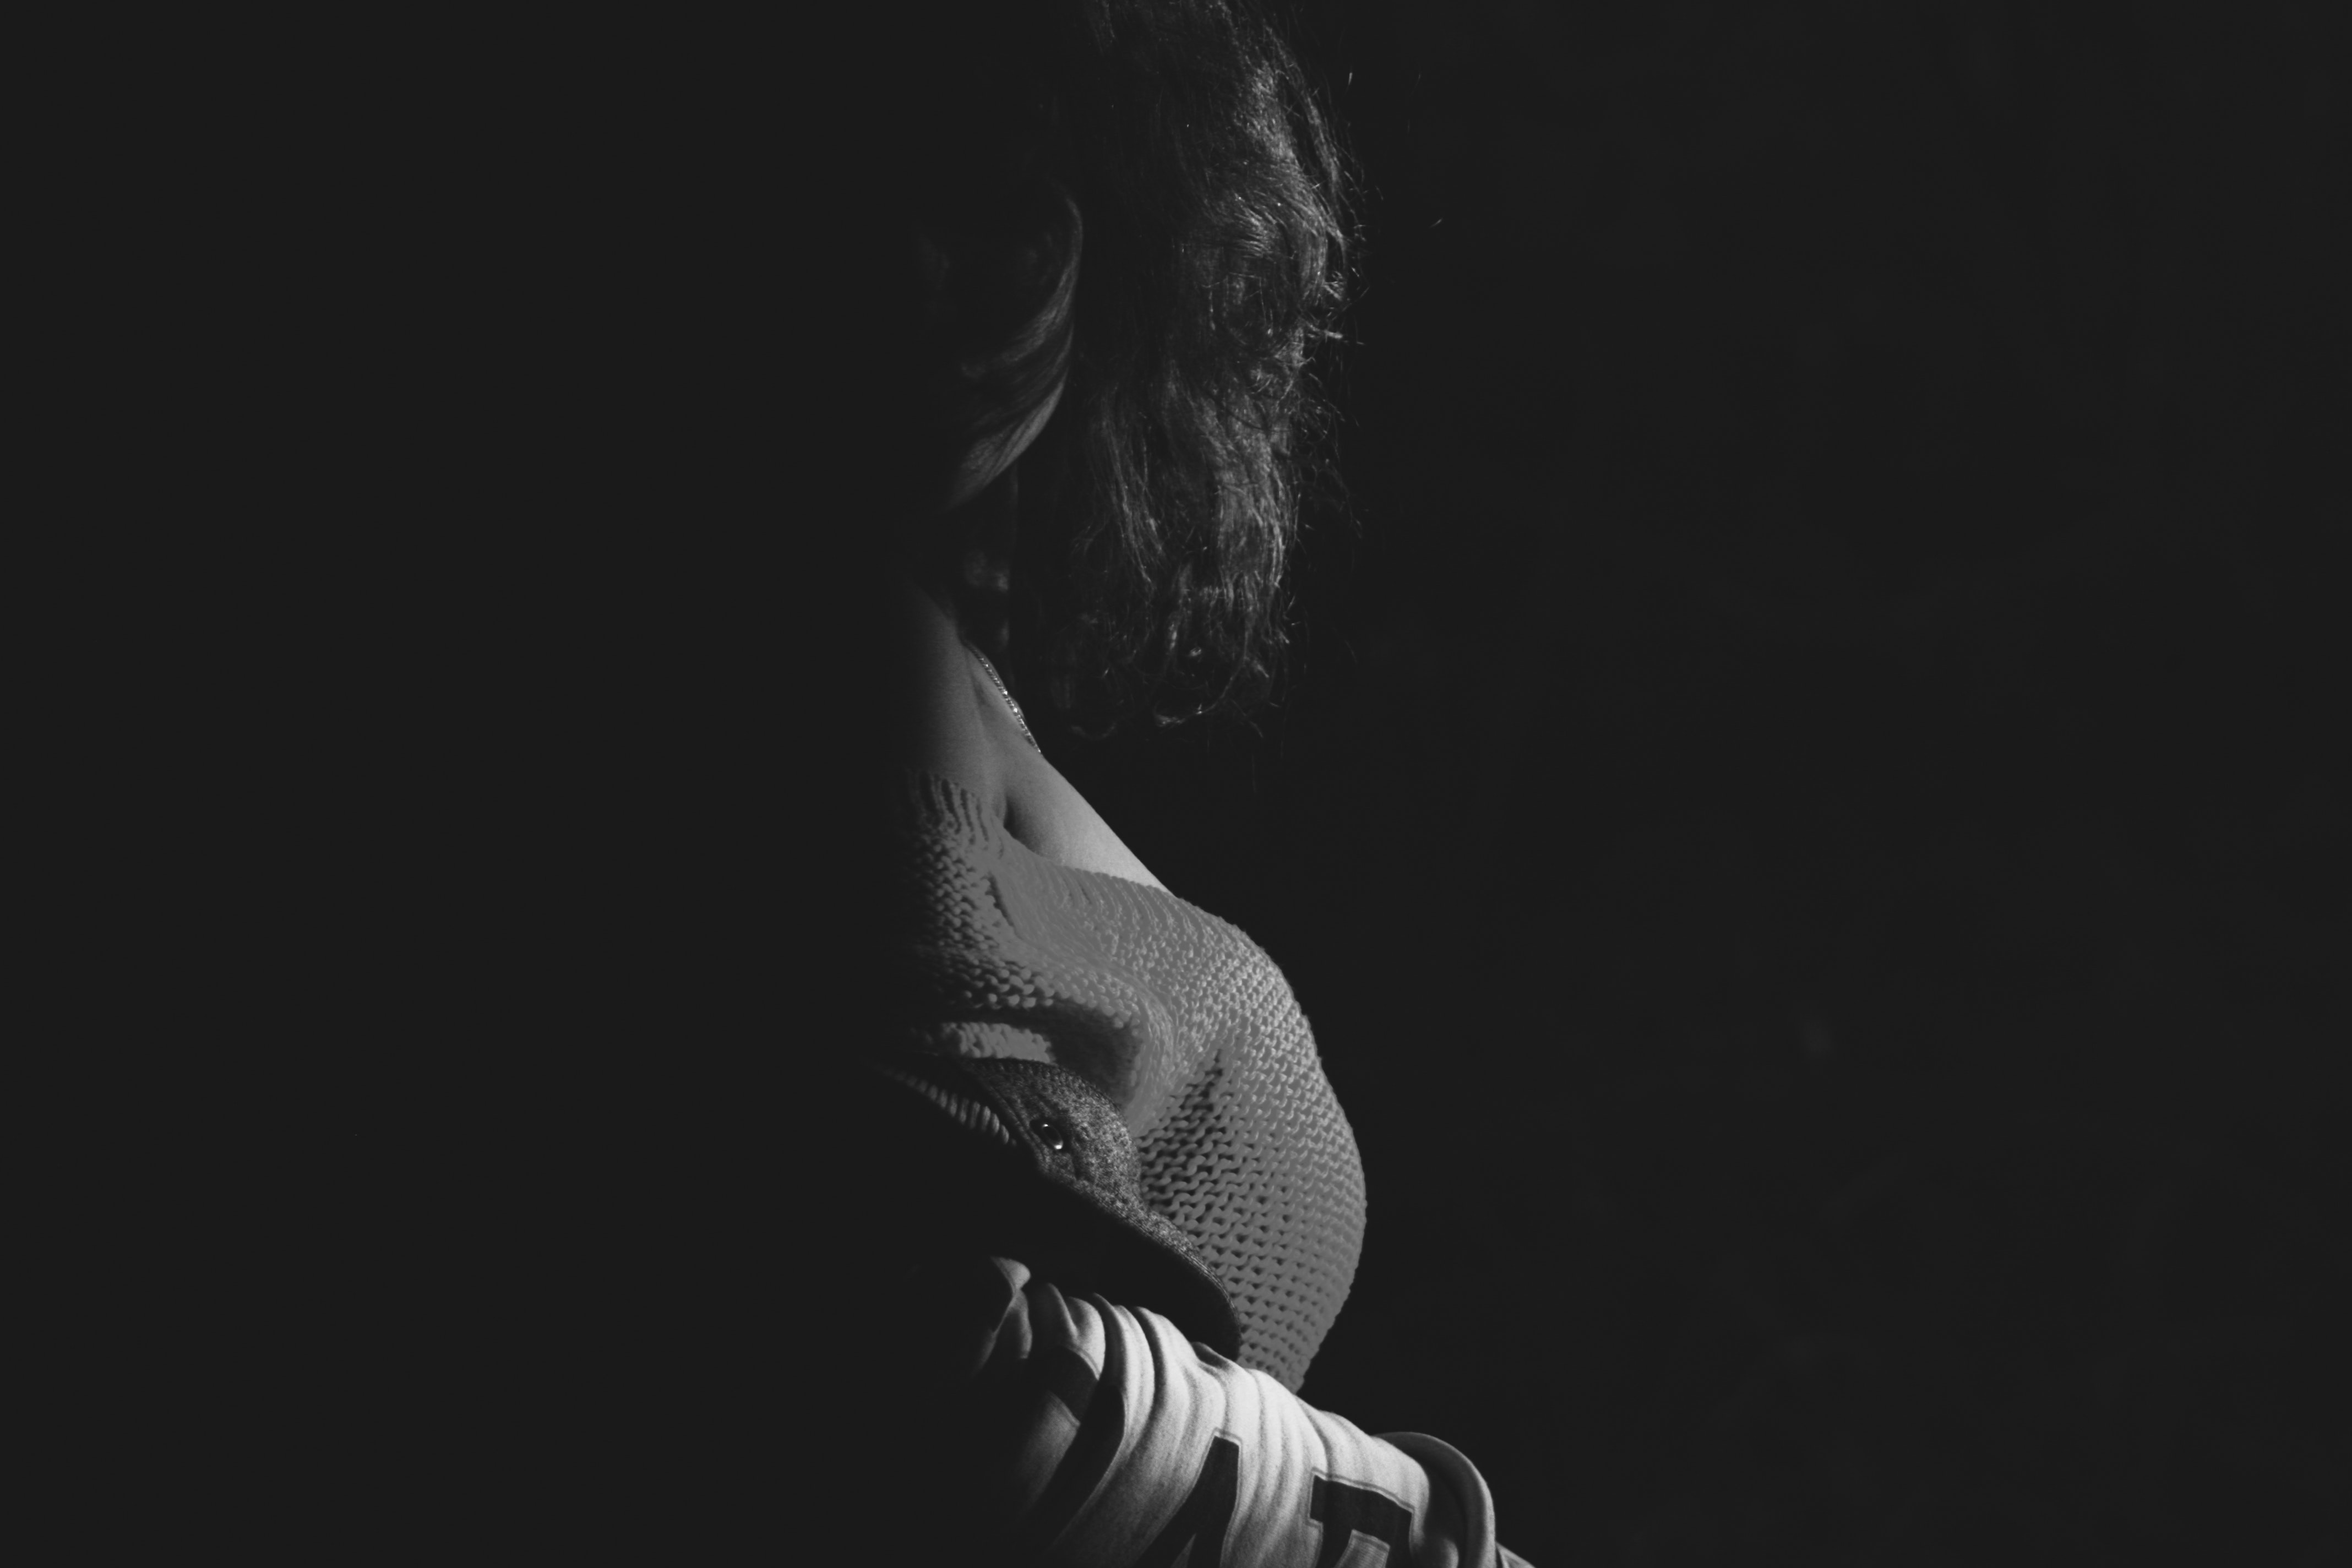
black, white, face, photograph, black and white, darkness, monochrome photography, monochrome, light, photography, human, eye, hand, backlighting, human body, night, flash photography, neck, portrait, style, portrait photography